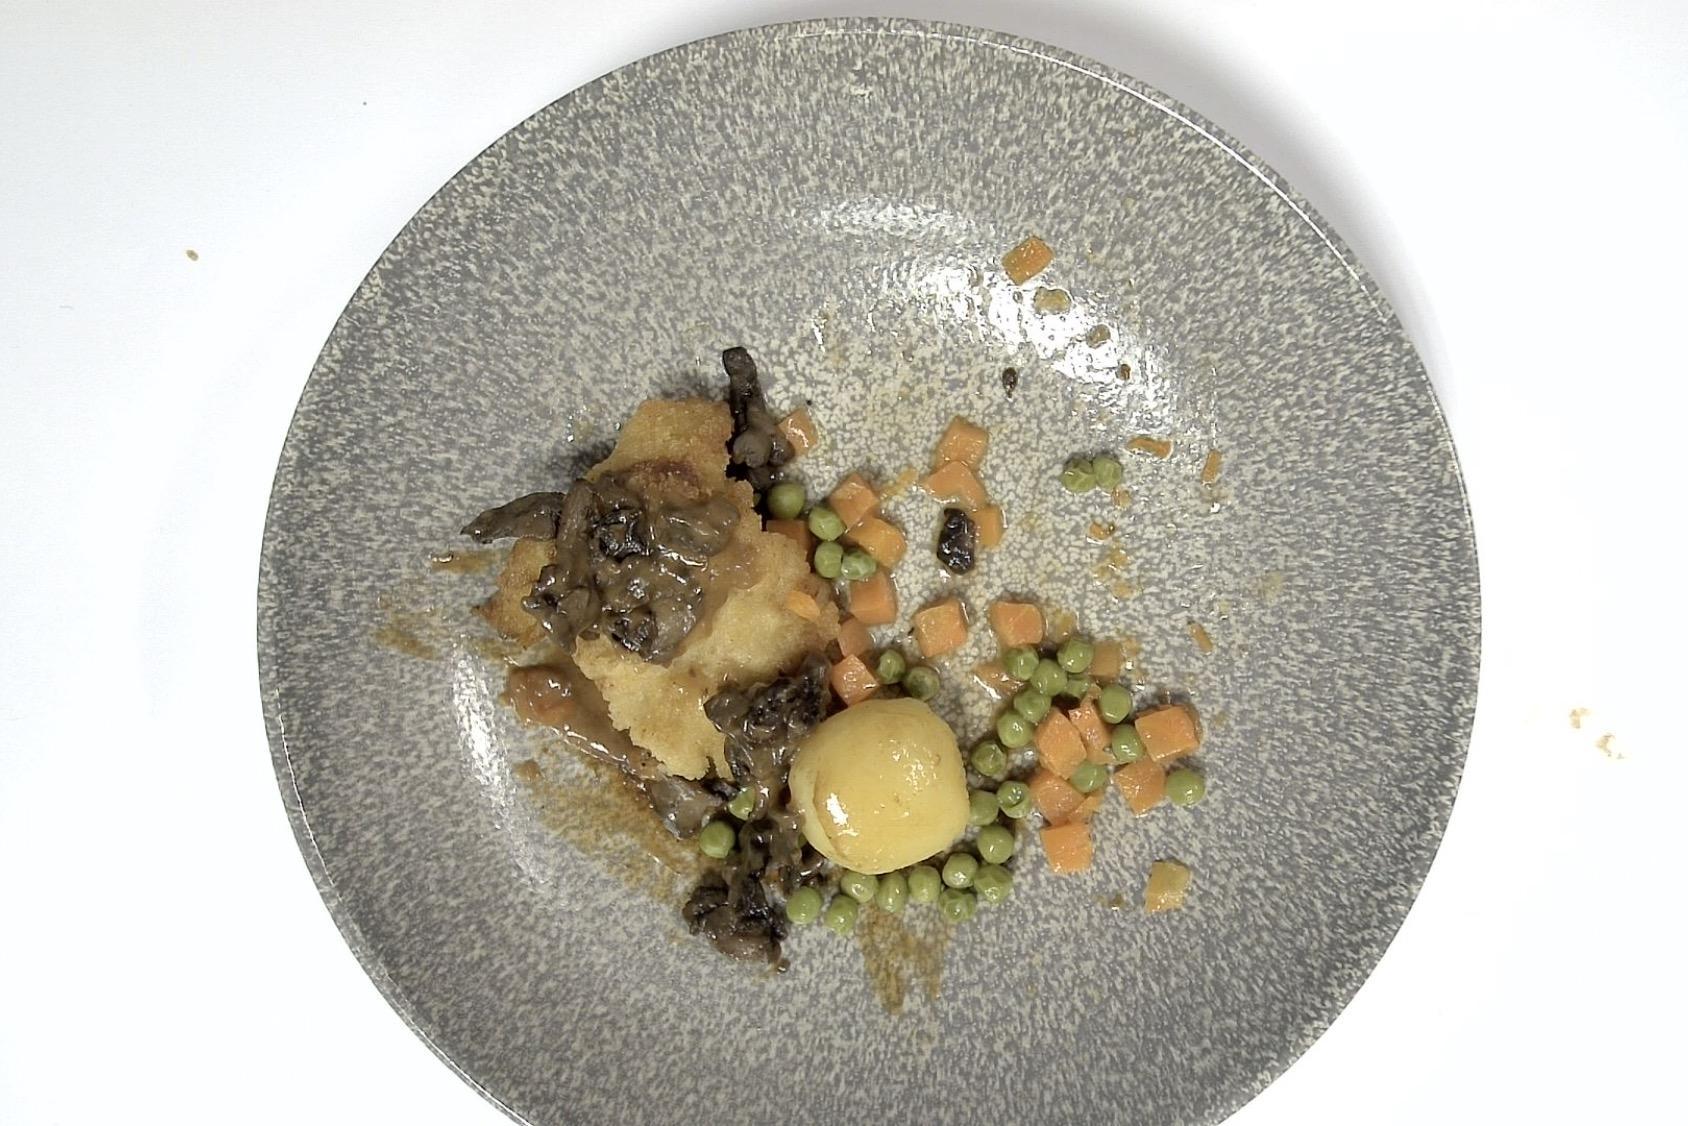
Gericht: Schweineschnitzel nach Jägerart mit Pilz-Rahmsauce, Kartoffeln & Erbsen, Möhren
Portionsgröße: Normale Portion
Zutaten: Kartoffeln, Erbsen, Möhre, Schnitzel, Pilze, Sahne, Braune Sauce
Gewicht vorher: 365 g
Kalorien vorher: 307,590 kcal
Gewicht nachher: 237 g
Kalorien nachher: 199,723 kcal